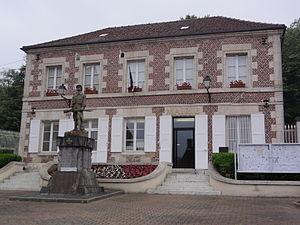
Jaux (Oise) Mairie et monument aux morts
Jaux est une commune française située dans le département de l'Oise, en région Hauts-de-France.